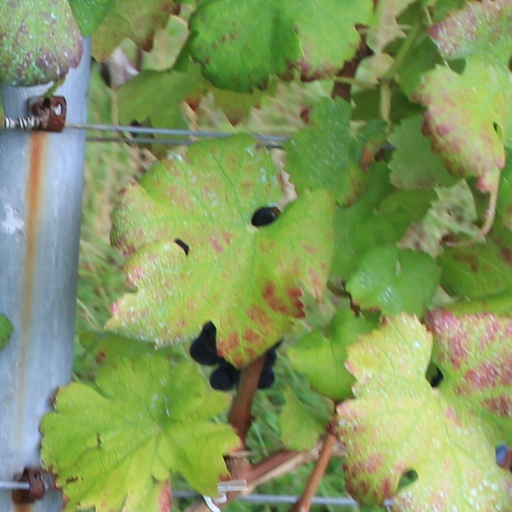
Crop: grape